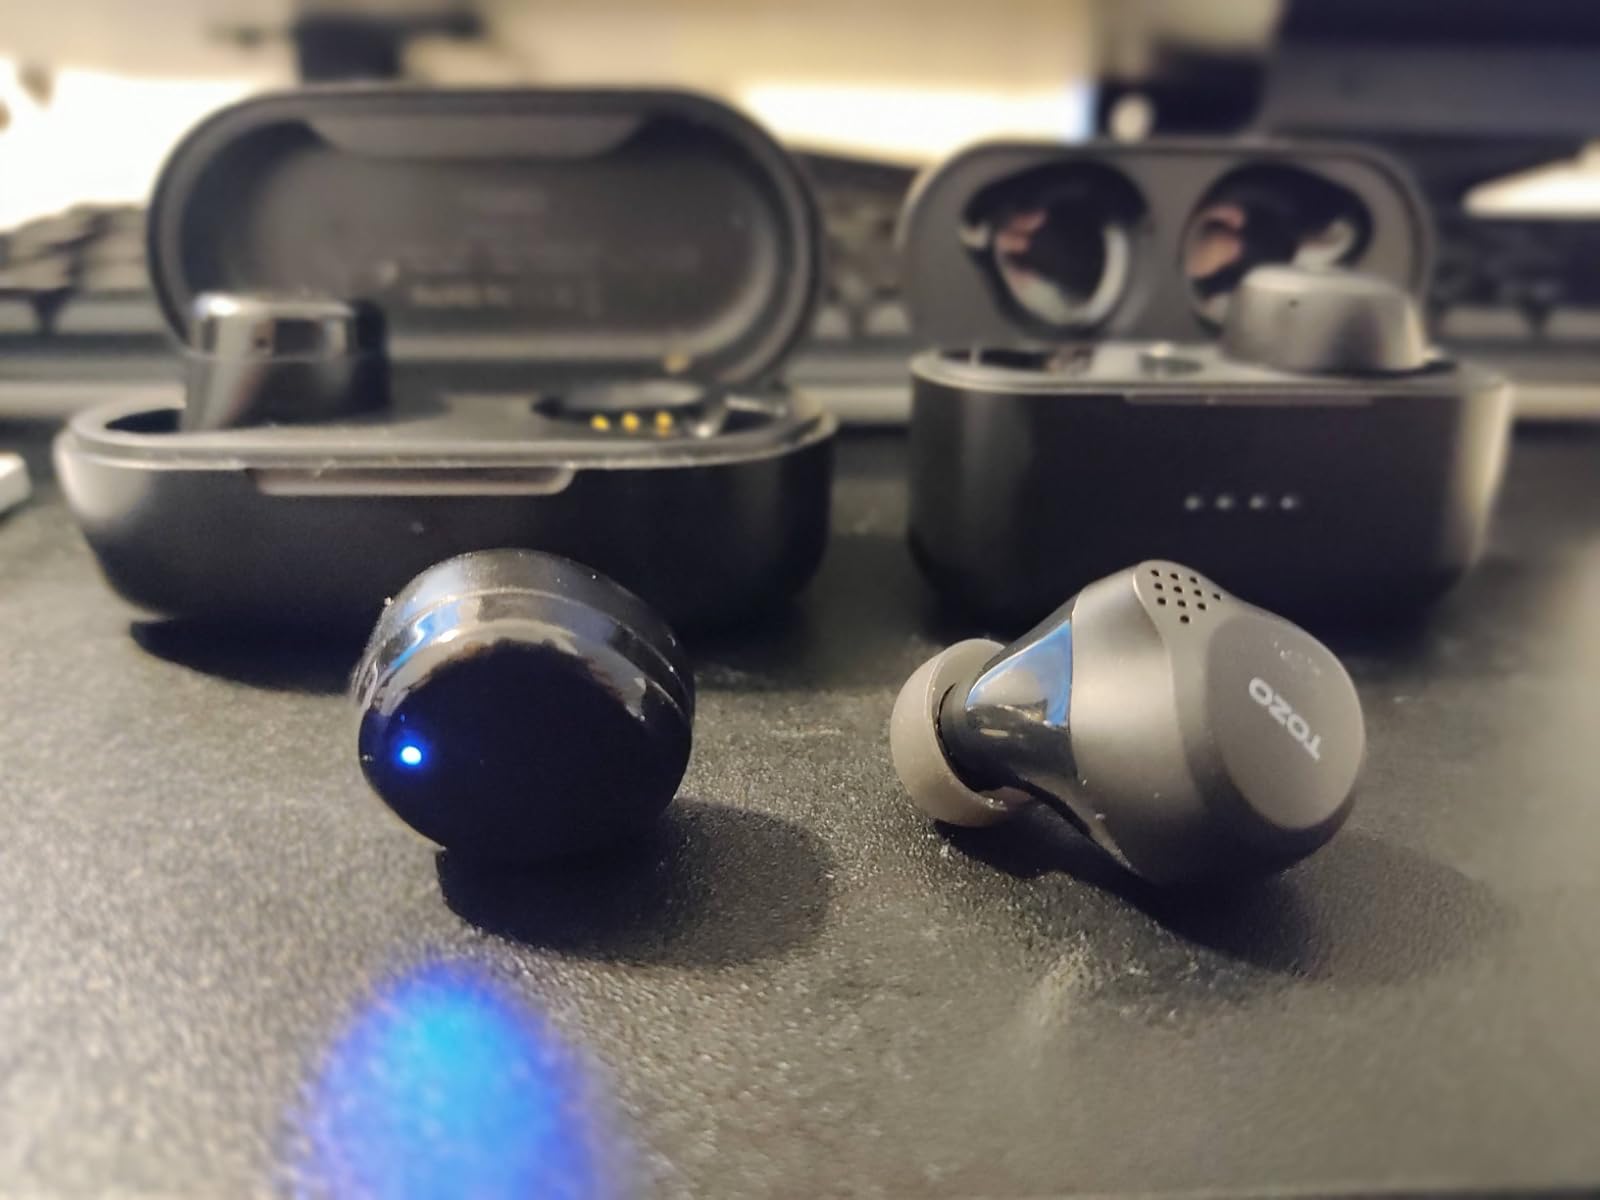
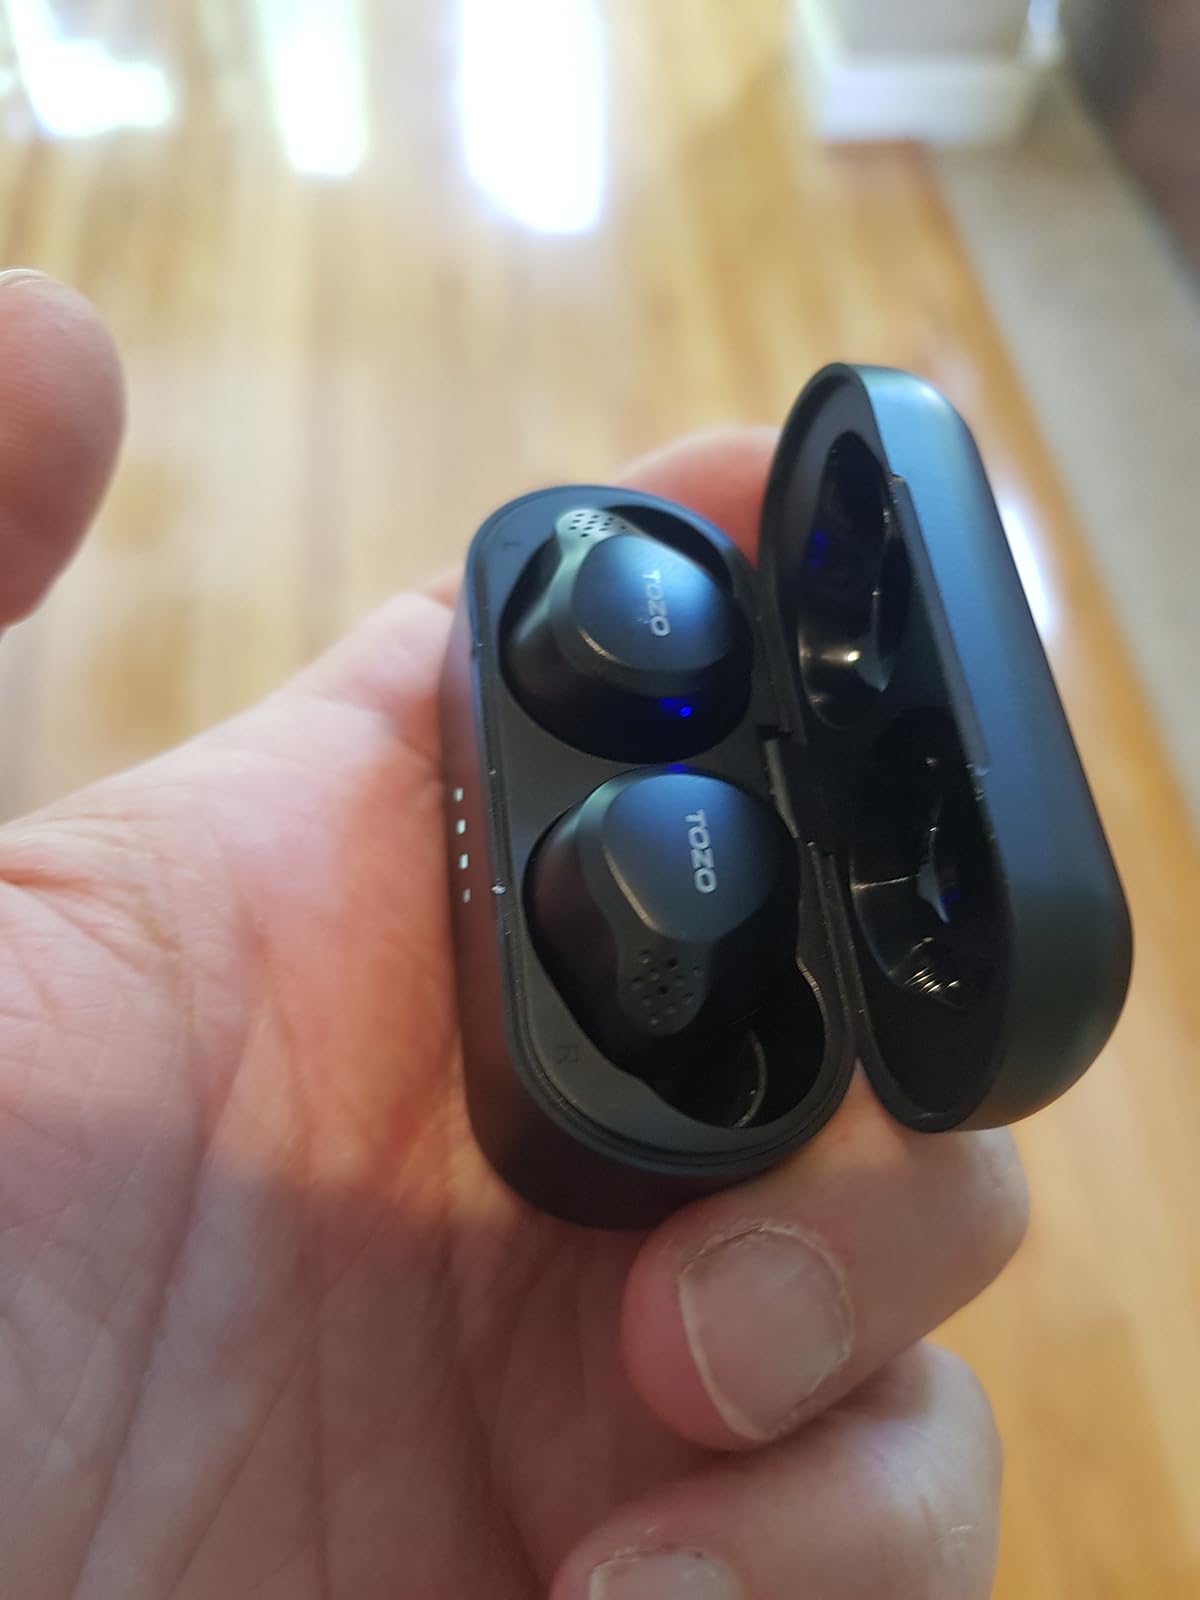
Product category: earbuds
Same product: yes